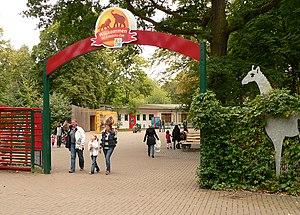
Le Zoo de Hanovre est un parc animalier situé à Hanovre.